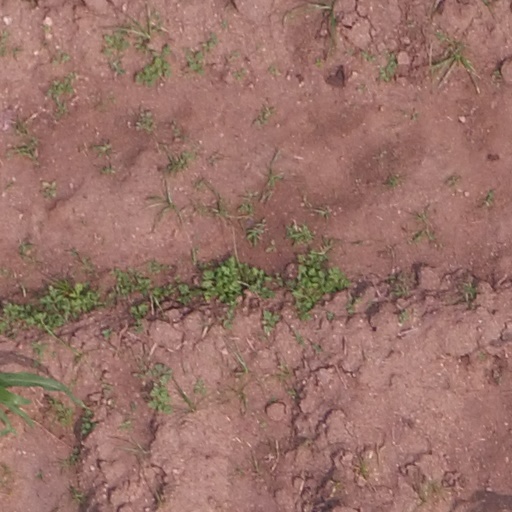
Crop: maize; corn